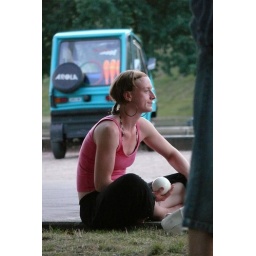
shirt - juggling in pink ejc karlsruhe 2008